Kono Aozora ni Yakusoku o

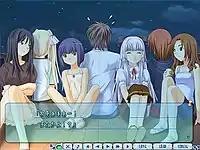
A scene in "Kono Aozora ni Yakusoku o" with all the main characters of the game.

"Kono Aozora ni Yakusoku o"'s gameplay requires minimal interaction on the player's part as much of the time that is spent on the game is for reading the text that is displayed at the bottom of the screen. The displayed text represents either the thoughts of the characters or the dialogue between the characters. As the story progresses, decision points will appear on the screen where the player can choose which heroine or heroines they wish to talk to. Depending on what choices the player makes, the plot will progress in a certain direction. There are six different routes in total. To view all six of these plot lines, the player will have to replay the game several times and make different choices in order to get the different endings.